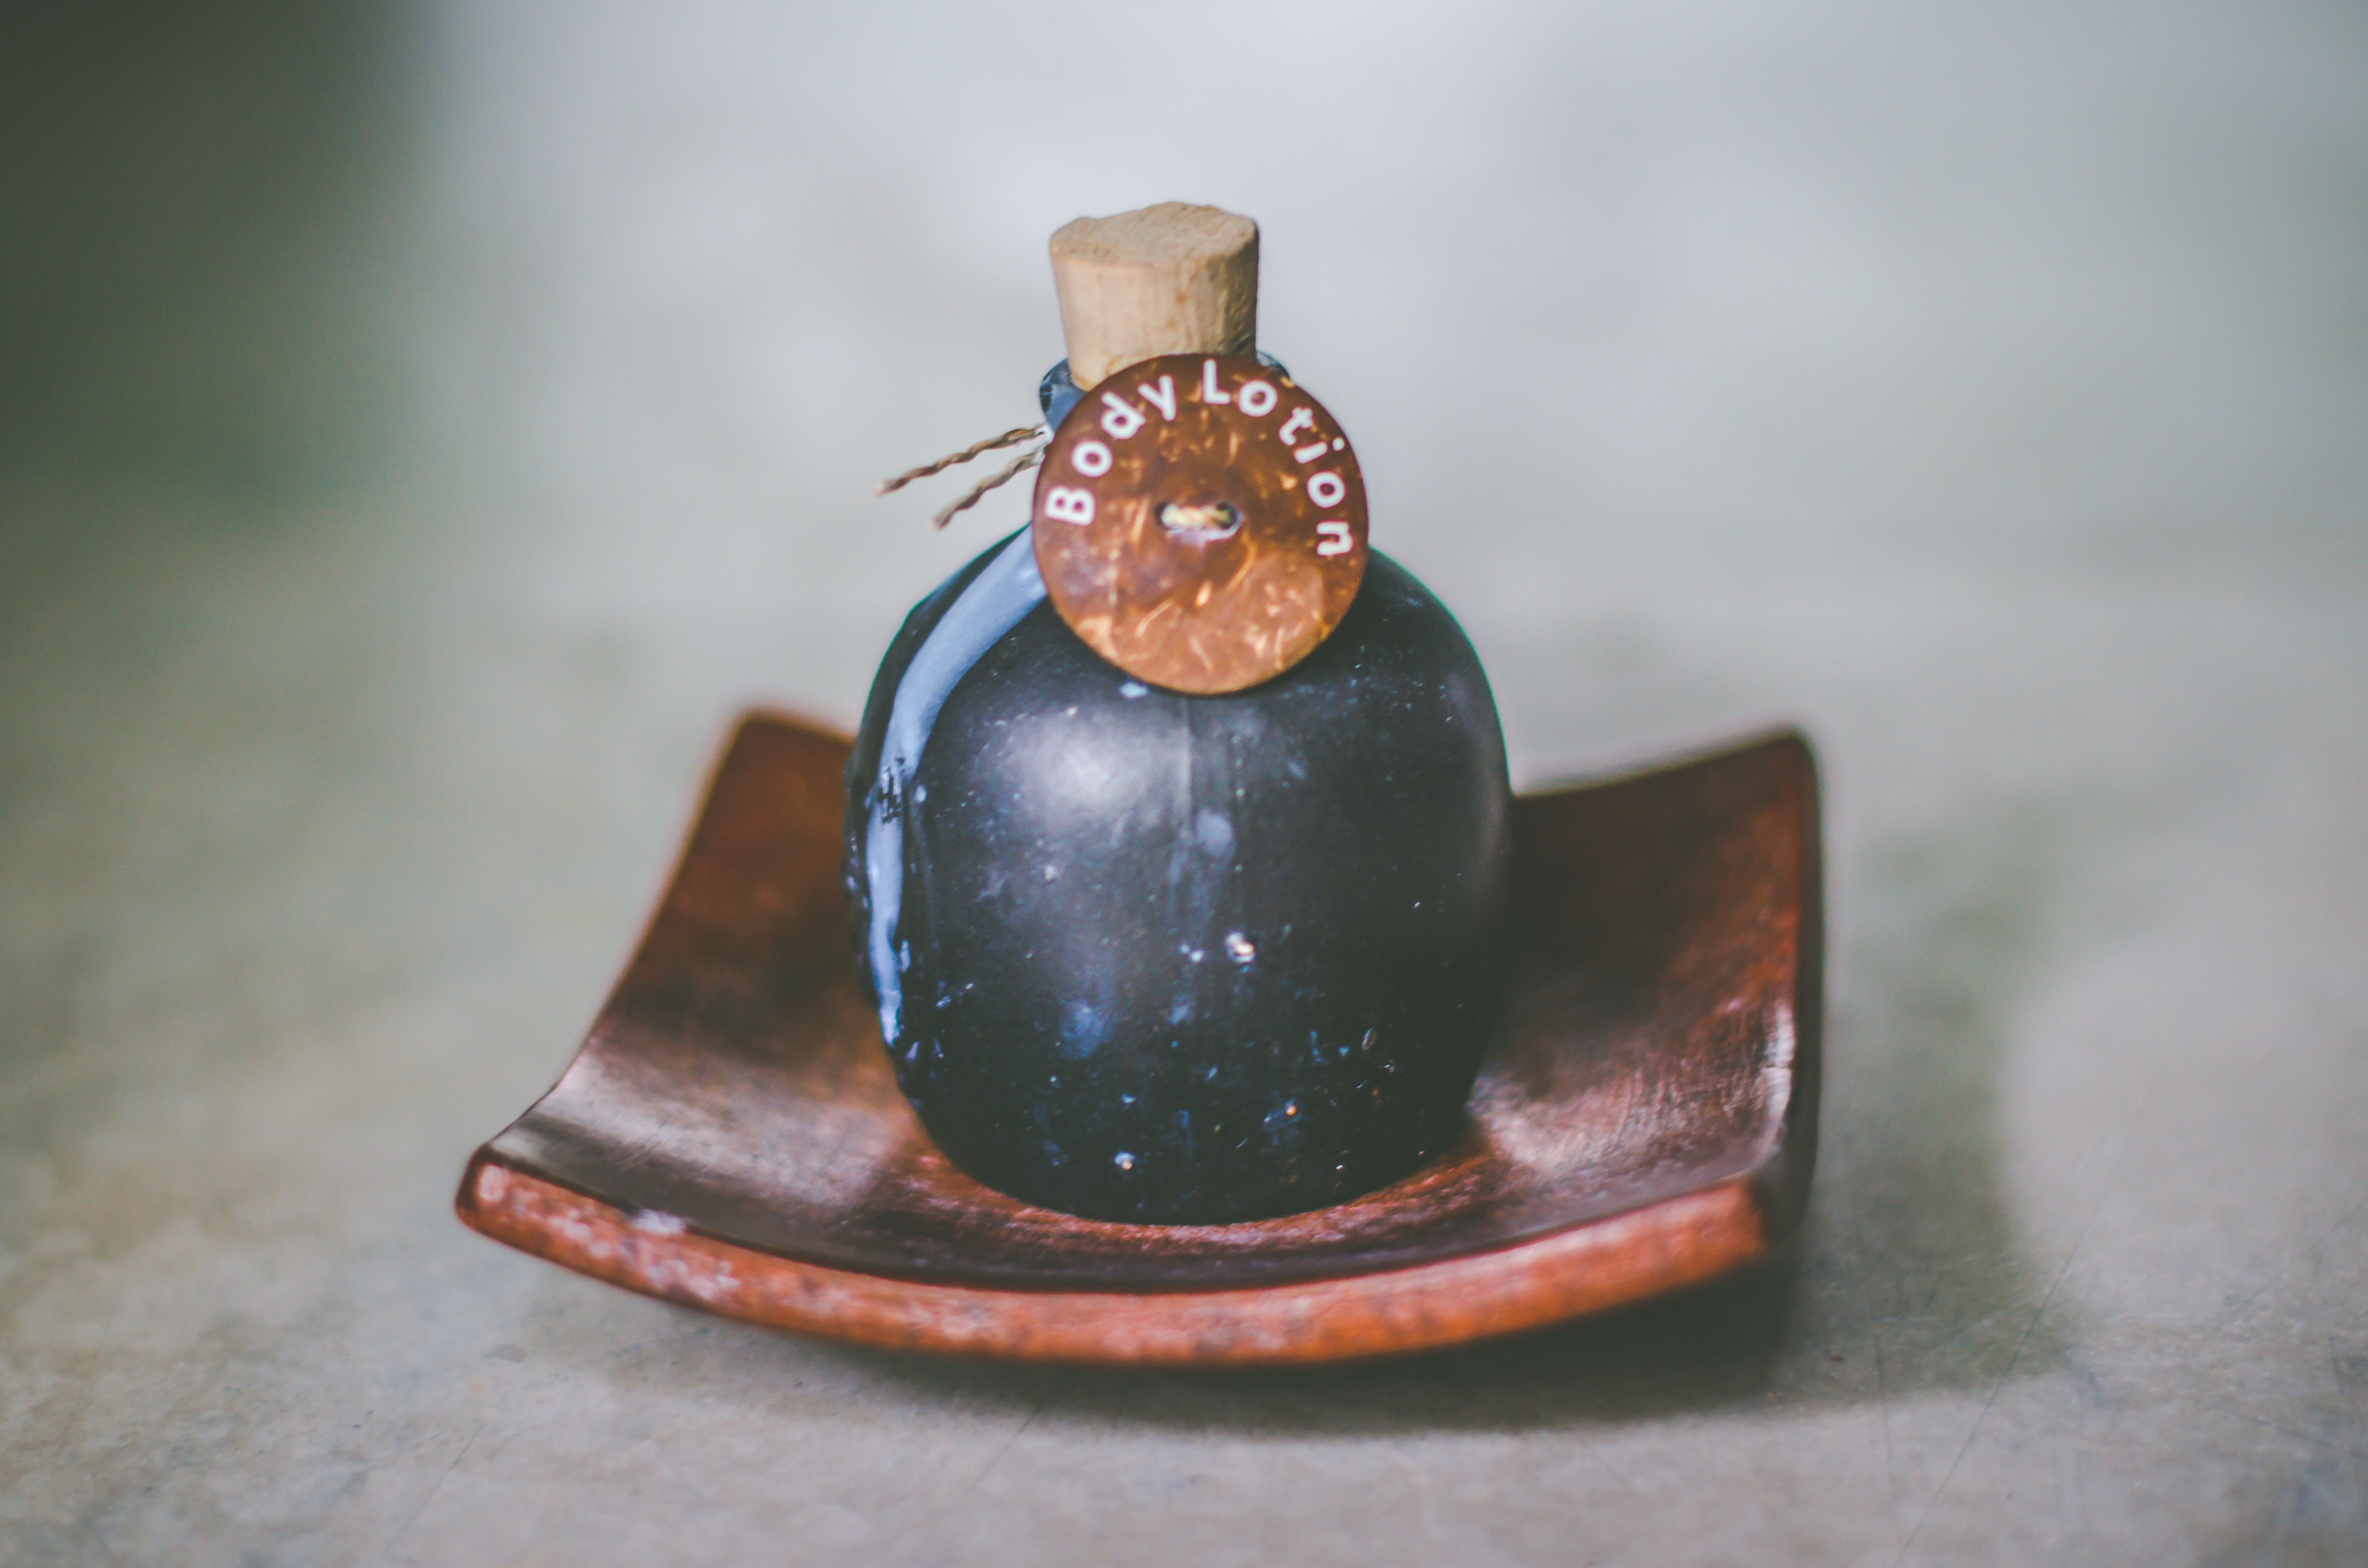
wood, glass, ceramic, bottle, lighting